Christianity and Druze

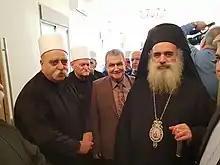
Druze and Christian clerics in Israel

The Double Qaim-Maqamate of Mount Lebanon (1843–1861) was one of the Ottoman Empire's subdivisions following the abolishment of the Mount Lebanon Emirate. After 1843, there existed an autonomous Mount Lebanon with a Christian and a Druze subdivision, which have been created as a homeland for the Maronite Christians under European diplomatic pressure following the 1841 massacres, and for the Druze segment of the population. After the collapse of the Double Qaim-Maqamate due to the 1860 conflict, the Maronite Catholics and the Druze further developed the idea of an independent Lebanon in the mid-nineteenth century, through the creation of the Mount Lebanon Mutasarrifate.